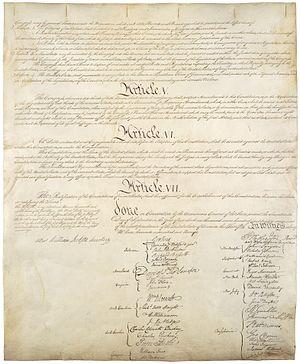
La Constitution des États-Unis est, selon ses propres termes, la « loi suprême du pays ».